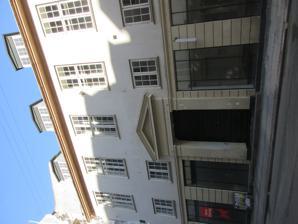
Building: Kronprinsensgade 7
Country: Denmark
Year built: 1807
Historic building in Copenhagen, Denmark The building in 2017 Kronprinsensgade 7 is a former Freemasons' hall located in Kronprinsensgade 7 in central Copenhagen , Denmark . The three-storey, Neoclassical building is from 1807. It was listed on the Danish registry of protected buildings and places in 1816. History Site history, 1689–1795 No. 11 seen on a detail from Christian Gedde's map of Købmager Quarter, 1757. The site was formerly part of a much larger property which reached all the way from Købmagergade to Pilestræde. This property was listed in Copenhagen's first cadastre of 1689 as No. 11 in Købmager Quarter and belonged to count Reventlow at that time. The property was acquired by the master carpenter Johan Peter Boye Junge (1735–1807) in 1793 and he was subsequently granted royal permission to create the new street Kronprinsensgade on the site. The Freemasons1795–1868 The old freemasons' hall in Kronprinsensgade The building was constructed for De Forenede Frimurerloger by Peder Friis (1763–1831) in 1805–1807. It was inaugurated on 7 January 1807. The Freemasons left the building when they inaugurated their new headquarters at Klerkgade 2 on 6 October 1868. A.C. Perch's Tea Shop was founded in the building in 1835 but later moved to No. 5 where it is still located. The shop premises at No. 7 was later taken over by Jacob Lund's Bookshop. It had previously been based at Købmagergade 31 and specialized in scientific literature about medicine. It later moved to Pilestræde . Later history Jacob Lund's Bookshop The building in Kronprinsensgade was taken over by the Association of Craftsmen in Copenhagen in 1869. Their facilities included a reading room, a billiard room and a library with circa 2,000 volumes. The Association of Craftsmen relocated to the Moltke Mansion at the corner of Bredgade and Dronningens Rværgade in  1932. The building has more recently hosted  Københavns Musikteater (Copenhagen Music Theatre) but it moved out in Spring 2016. Architecture The building consists of three storeys and a cellar and is five bays wide. Over the main entrance is a triangular pediment . Today A Cheap Monday store is today located in the ground floor. References